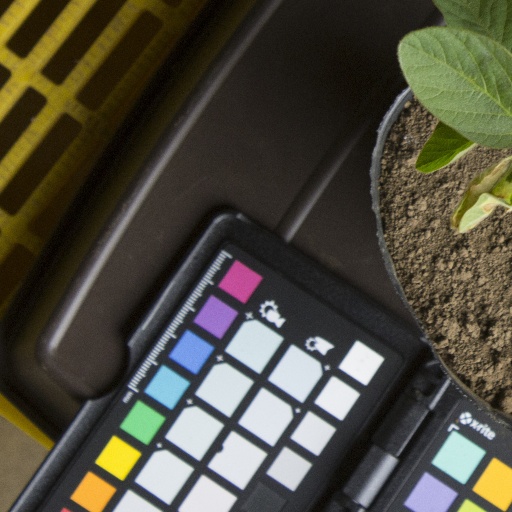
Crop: soybean